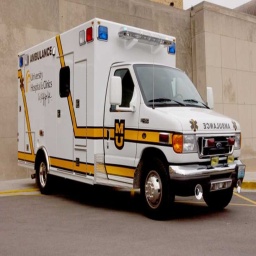
Label: ambulance